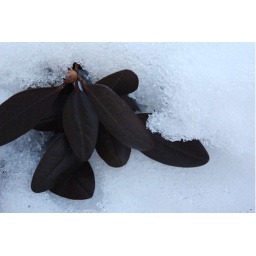
Some of our ground plantings are poking out of the melting snow around the base of the house.